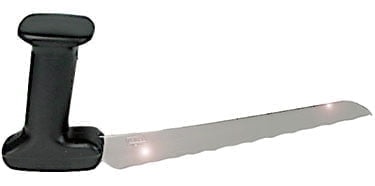
Kniv allkniv stor
Vågtandad allkniv för tex bröd och grönsaker.
Brand: Stirex
Category: Hardware > Tools > Cutters > Utility Knives > Fixed Blade Knives